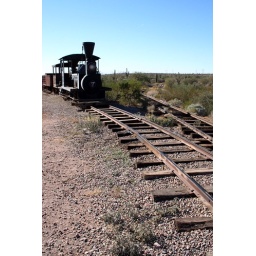
mining train at Goldfield, off Route 88 in the Superstitious mountains Arizona